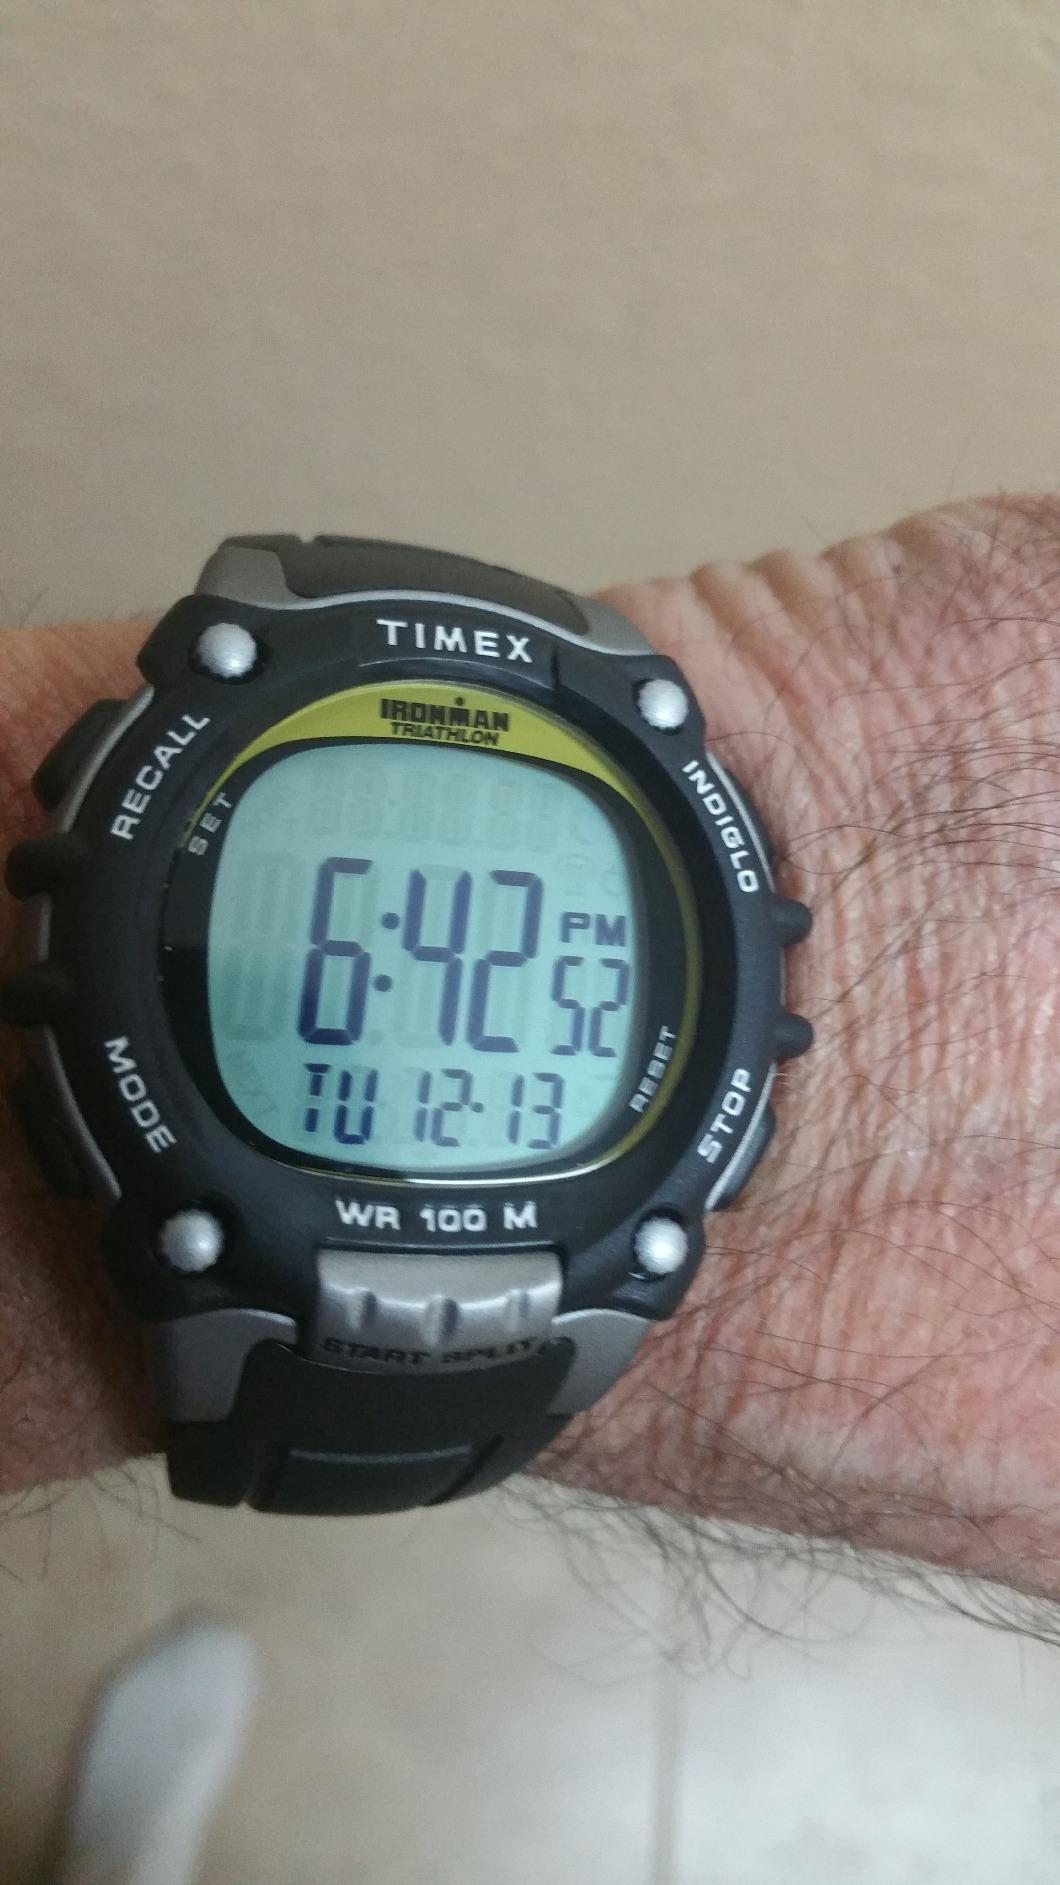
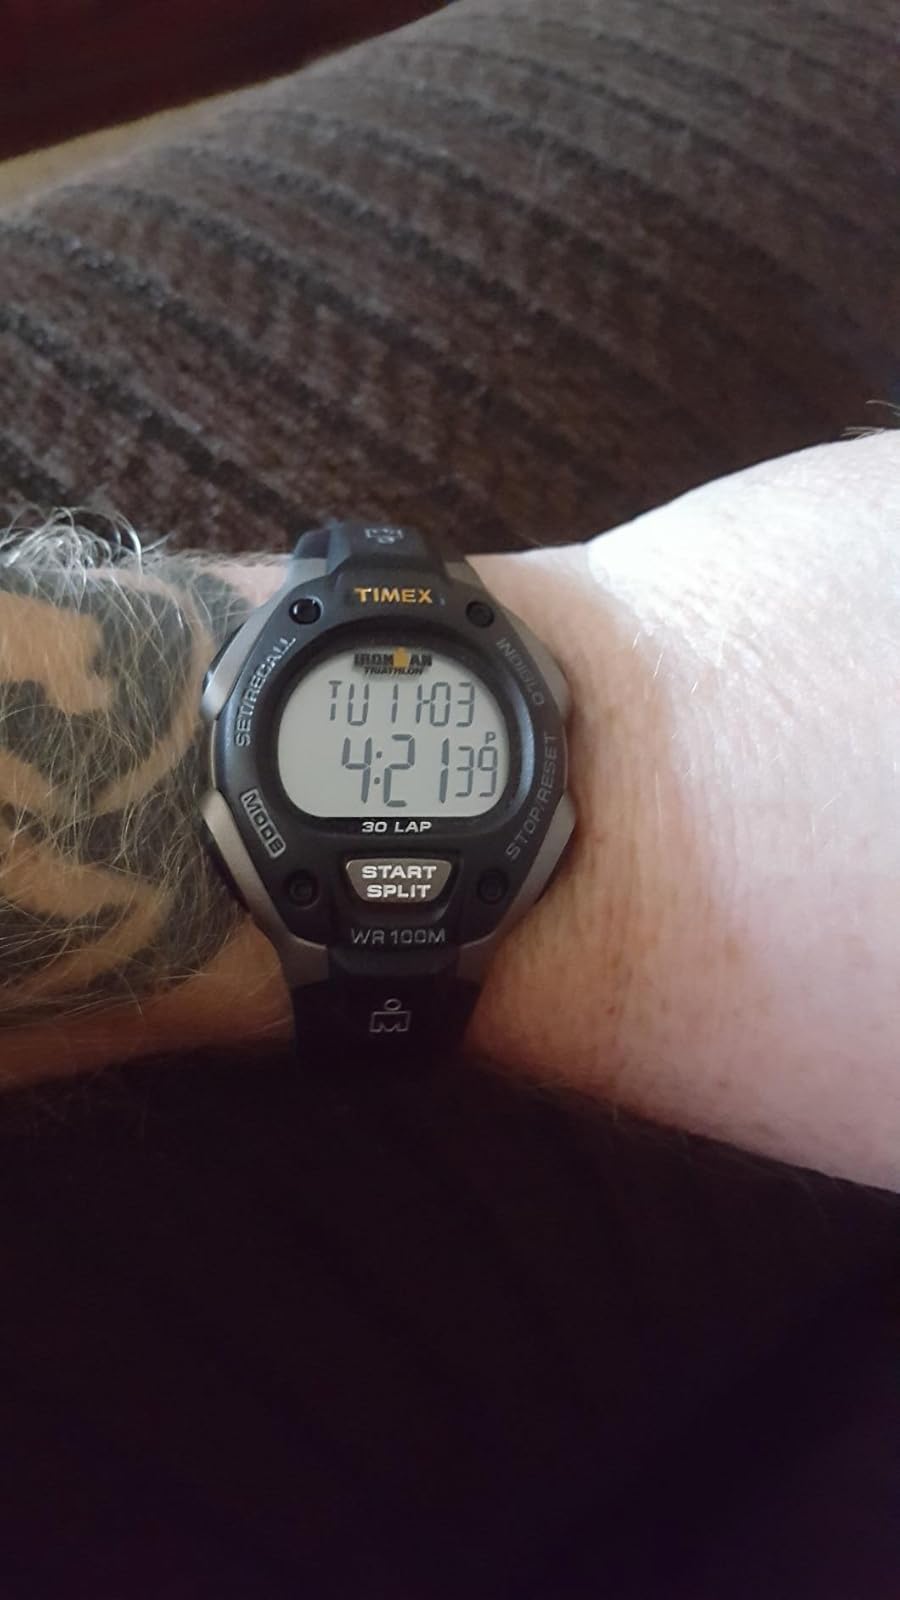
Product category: accessories_watch
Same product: no